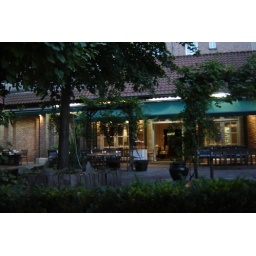
Dinner on my first night in the back garden at Jardin de Catherine restaurant in the St. Catherine fish market area.